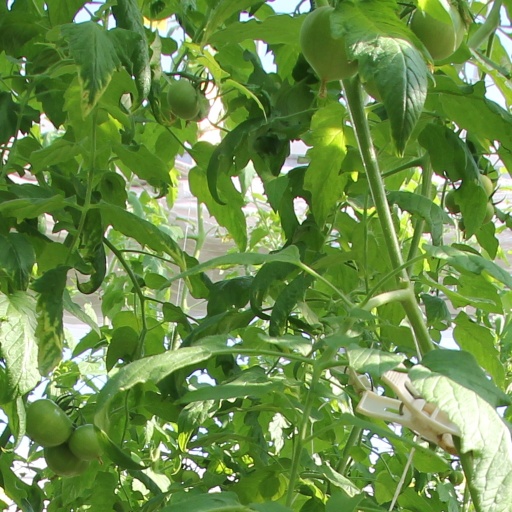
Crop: tomato